Neyveli

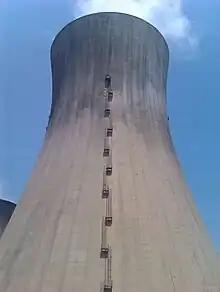
Neyveli Power plant

The economy is based on the lignite mines and the associated thermal power stations. Other small industries include cashew nut, bricks, weaving and agriculture.